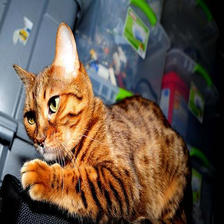
Species: cat
Breed: Bengal